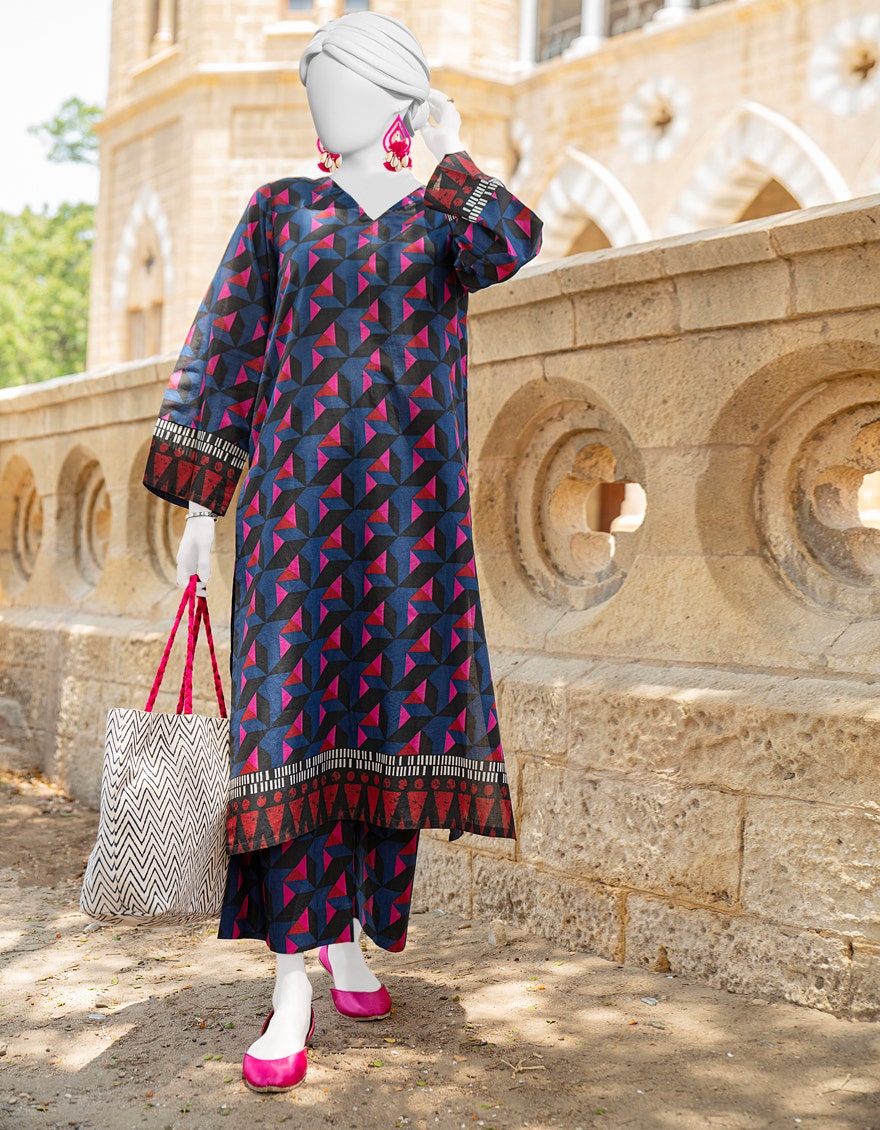
navy multi print cotton tunic dress